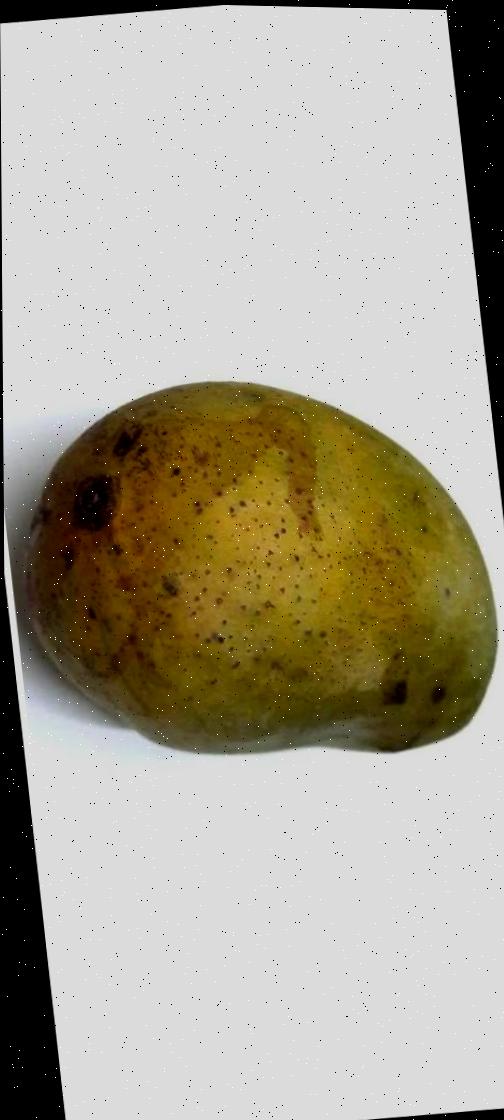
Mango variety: Fazli Classic